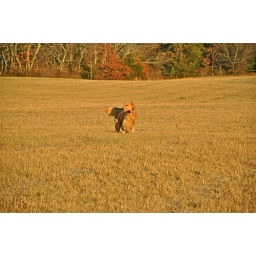
Training my golden in an open field on a beautiful fall morining